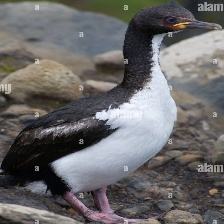
Species: AUCKLAND SHAQ
Scientific name: LEUCOCARBO COLENSOI